Coffee stamp

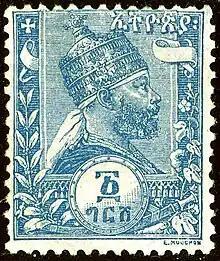
Probably the oldest coffee stamp in the world issued in Ethiopia (1894)

A coffee stamp is a postage stamp with designs related to coffee. The oldest is believed to have been issued in Ethiopia in 1894. It is estimated that more than 300 types have been issued so far. Many deal with the coffee tree as a plant. From harvesting, processing, and transportation operations to coffee cups and cafes, the objects and designs are diverse. Coffee stamps have become the subject of stamp collecting, where stamps are collected on a specific theme.